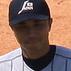
Age: 37